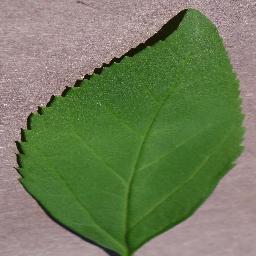
Label: Cherry___healthy